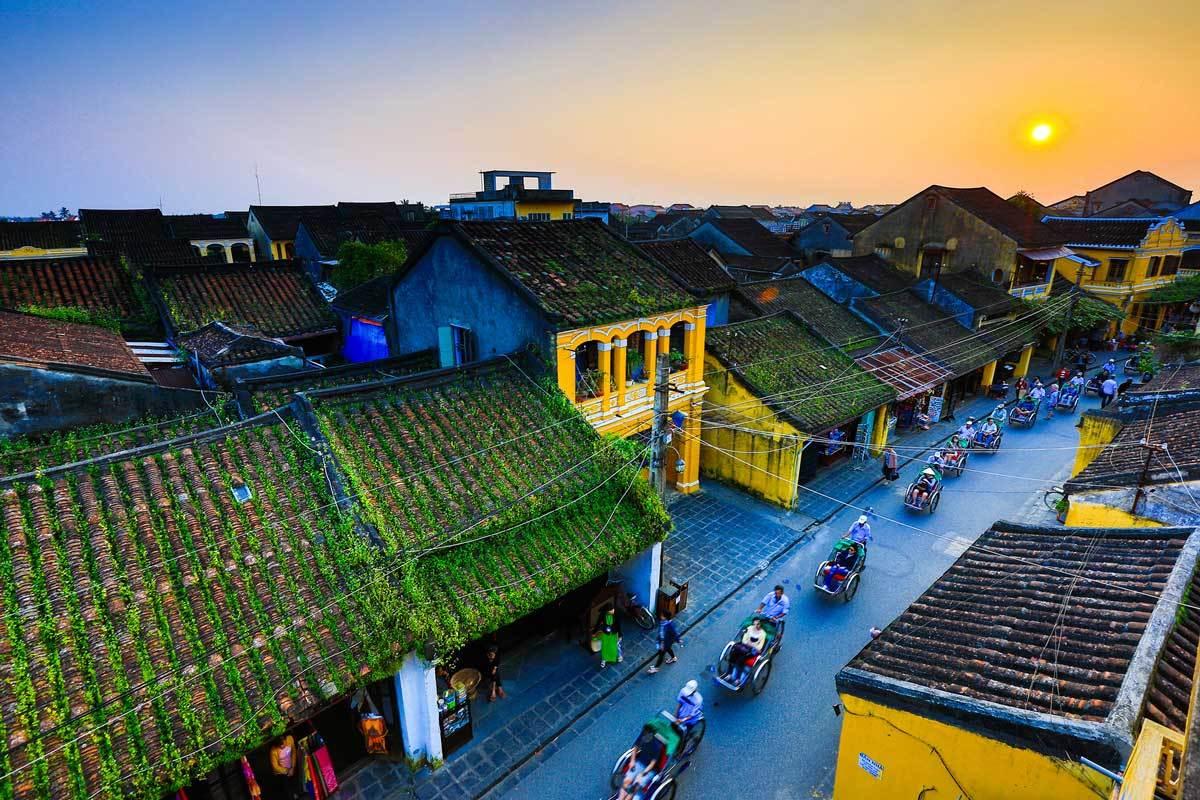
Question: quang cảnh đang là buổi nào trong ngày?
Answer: quang cảnh đang là buổi xế chiều